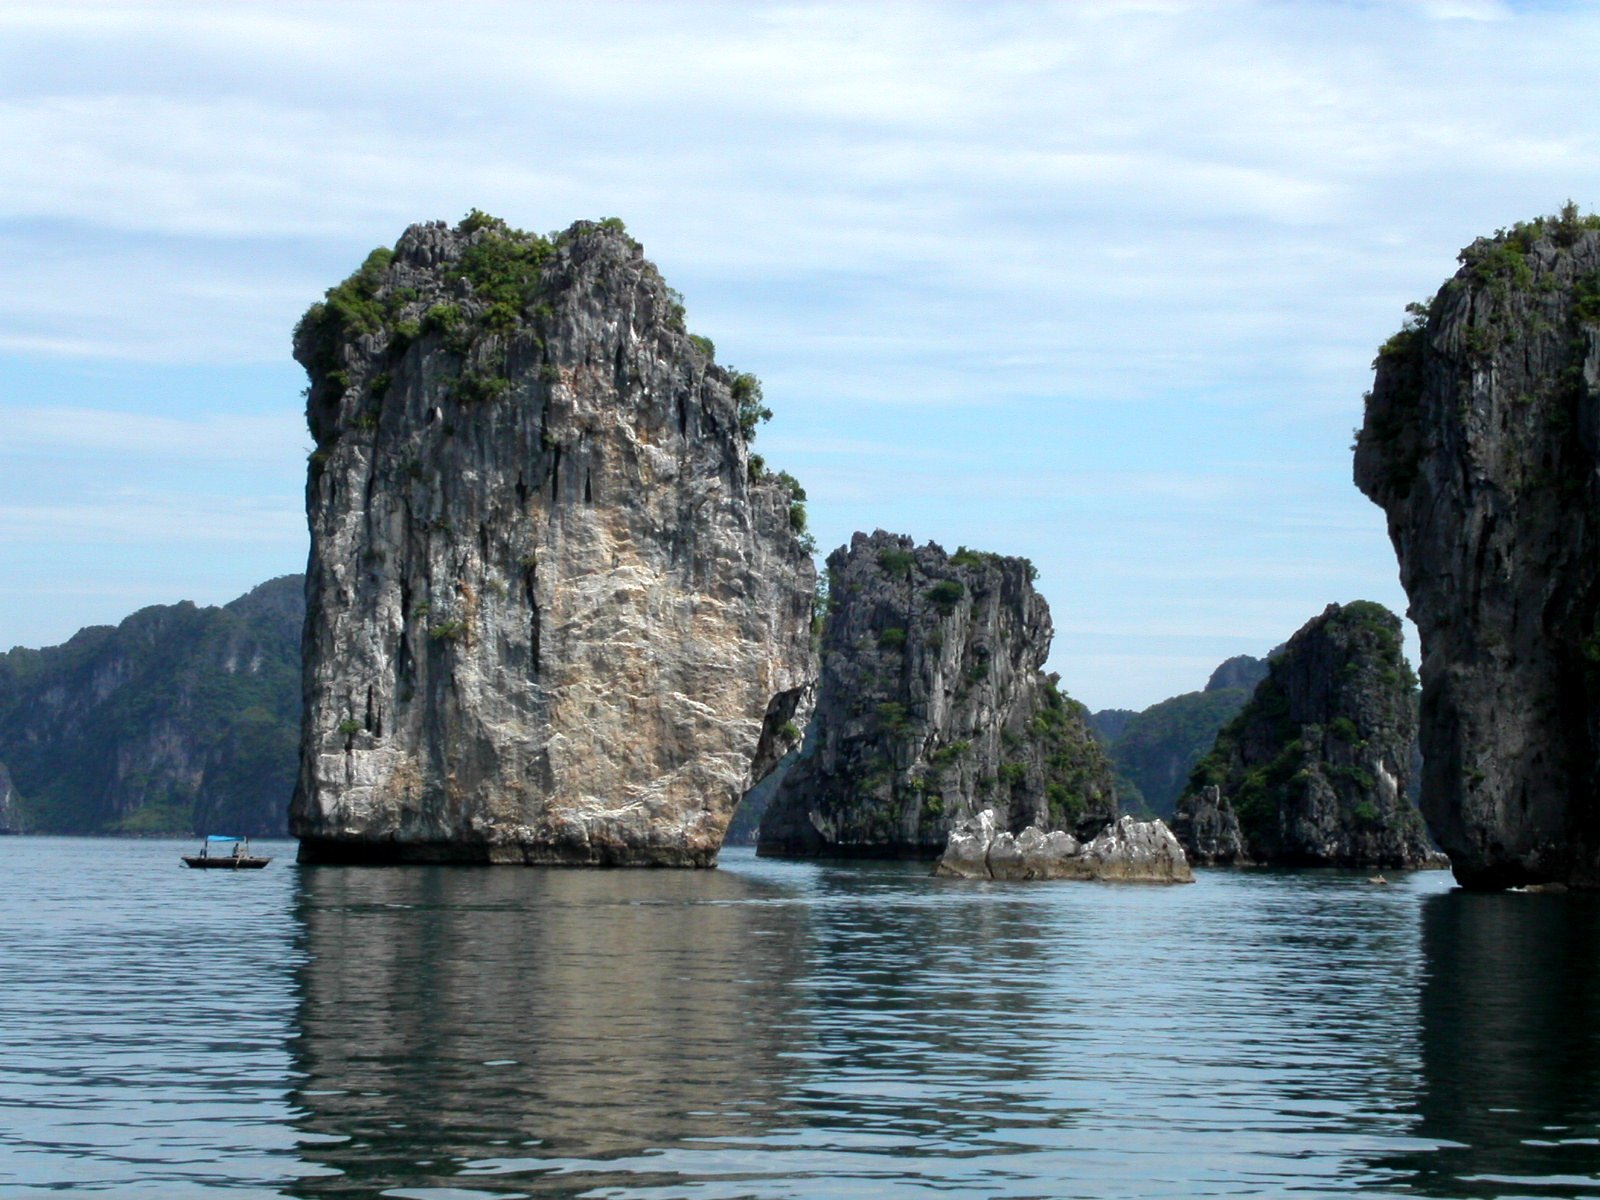
user: text: Bầu trời trong hình có màu gì?
assistant: text: Xanh dương và trắng.

user: text: Trong hình có bao nhiêu đảo đá lớn nổi lên rõ rệt từ mặt nước ở tiền cảnh và trung cảnh?
assistant: text: Bốn.

user: text: Vịnh nổi tiếng trong hình có tên là gì?
assistant: text: Vịnh Hạ Long.

user: text: Có truyền thuyết nào gắn liền với tên gọi của vịnh trong ảnh không?
assistant: text: Truyền thuyết Rồng hạ xuống (Hạ Long).